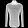
Label: Shirt